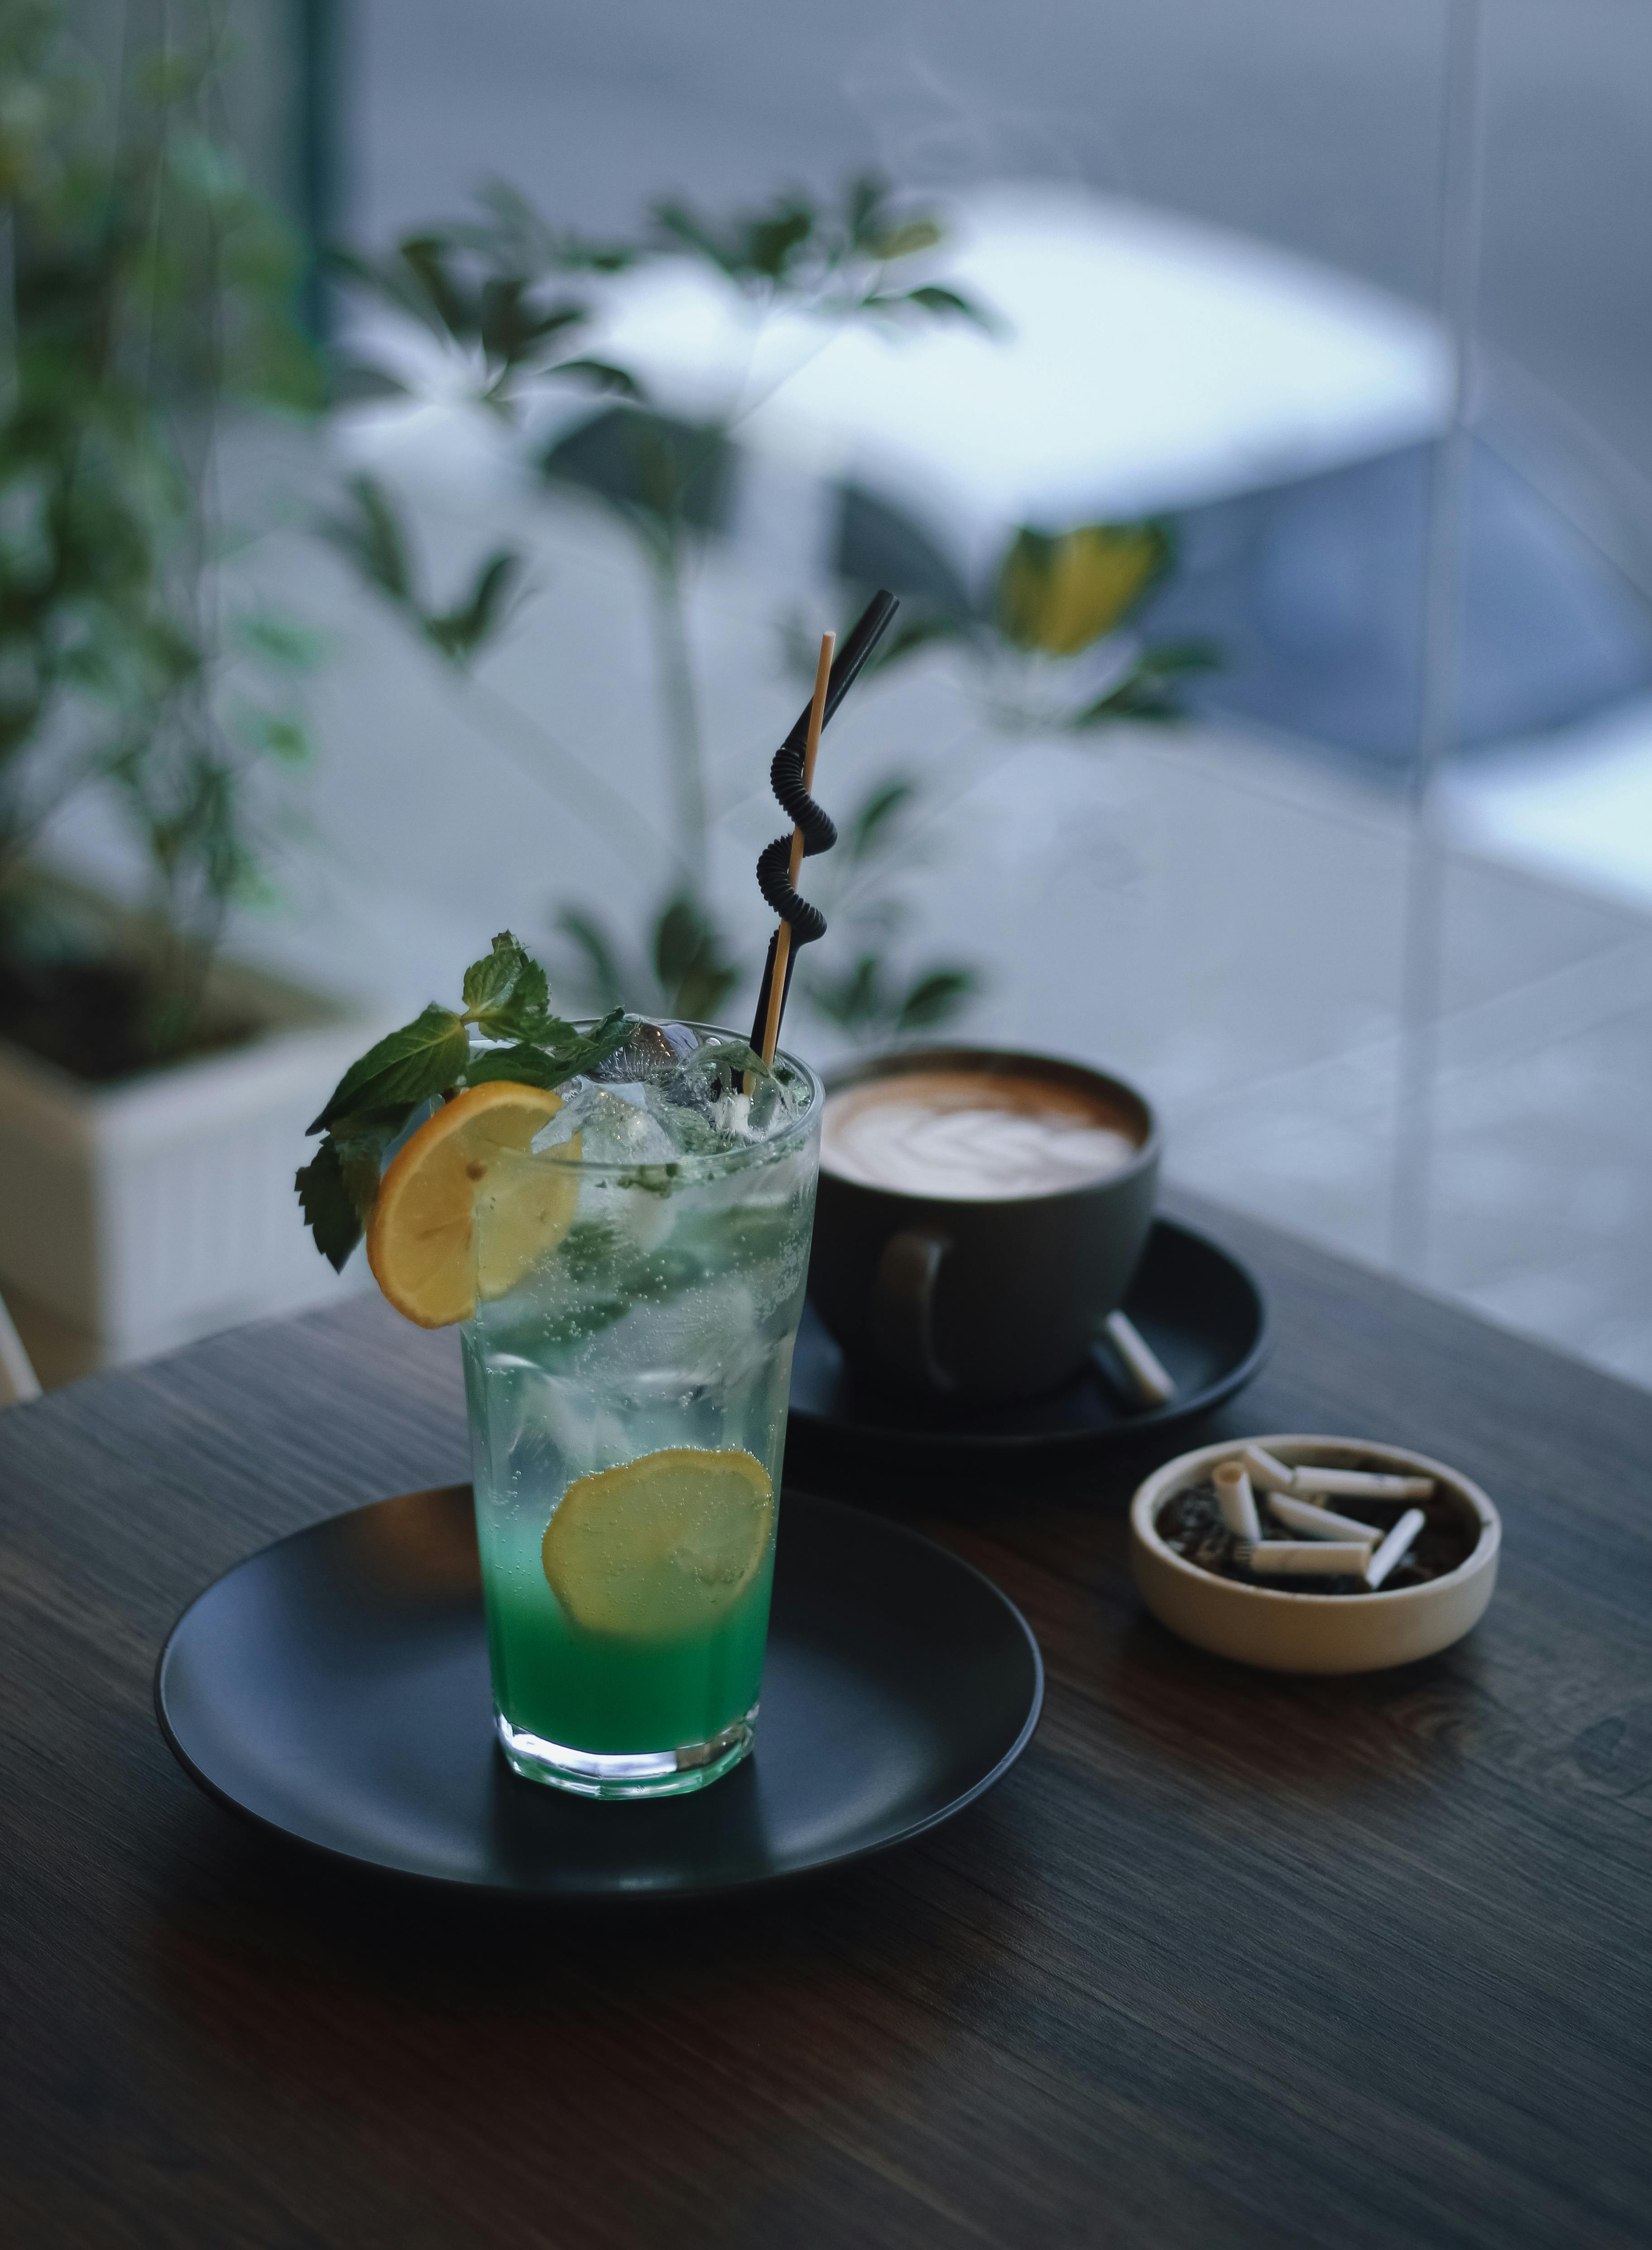
natural, food, tableware, plant, liquid, drinkware, cocktail, lime, fruit, lemon lime, ingredient, table, Barley water, ti punch, lemon juice, mojito, citrus, Lemonsoda, persian lime, cocktail garnish, drink, alcoholic beverage, lemon, lemonade, water, classic cocktail, tequila, moscow mule, aperitif, juice, non alcoholic beverage, serveware, meyer lemon, highball glass, lemon peel, limeade, soft drink, drinking straw, key lime, glass, Switchel, daiquiri, Tom collins, Rickey, grass, sweet lemon, distilled beverage, paradise, Elderflower cordial, sour, liqueur, mint, alcohol, herb, Corpse reviver, caipiroska, annual plant, spritzer, fizz, saucer, punch, still life photography, wine cocktail, gin and tonic, still life